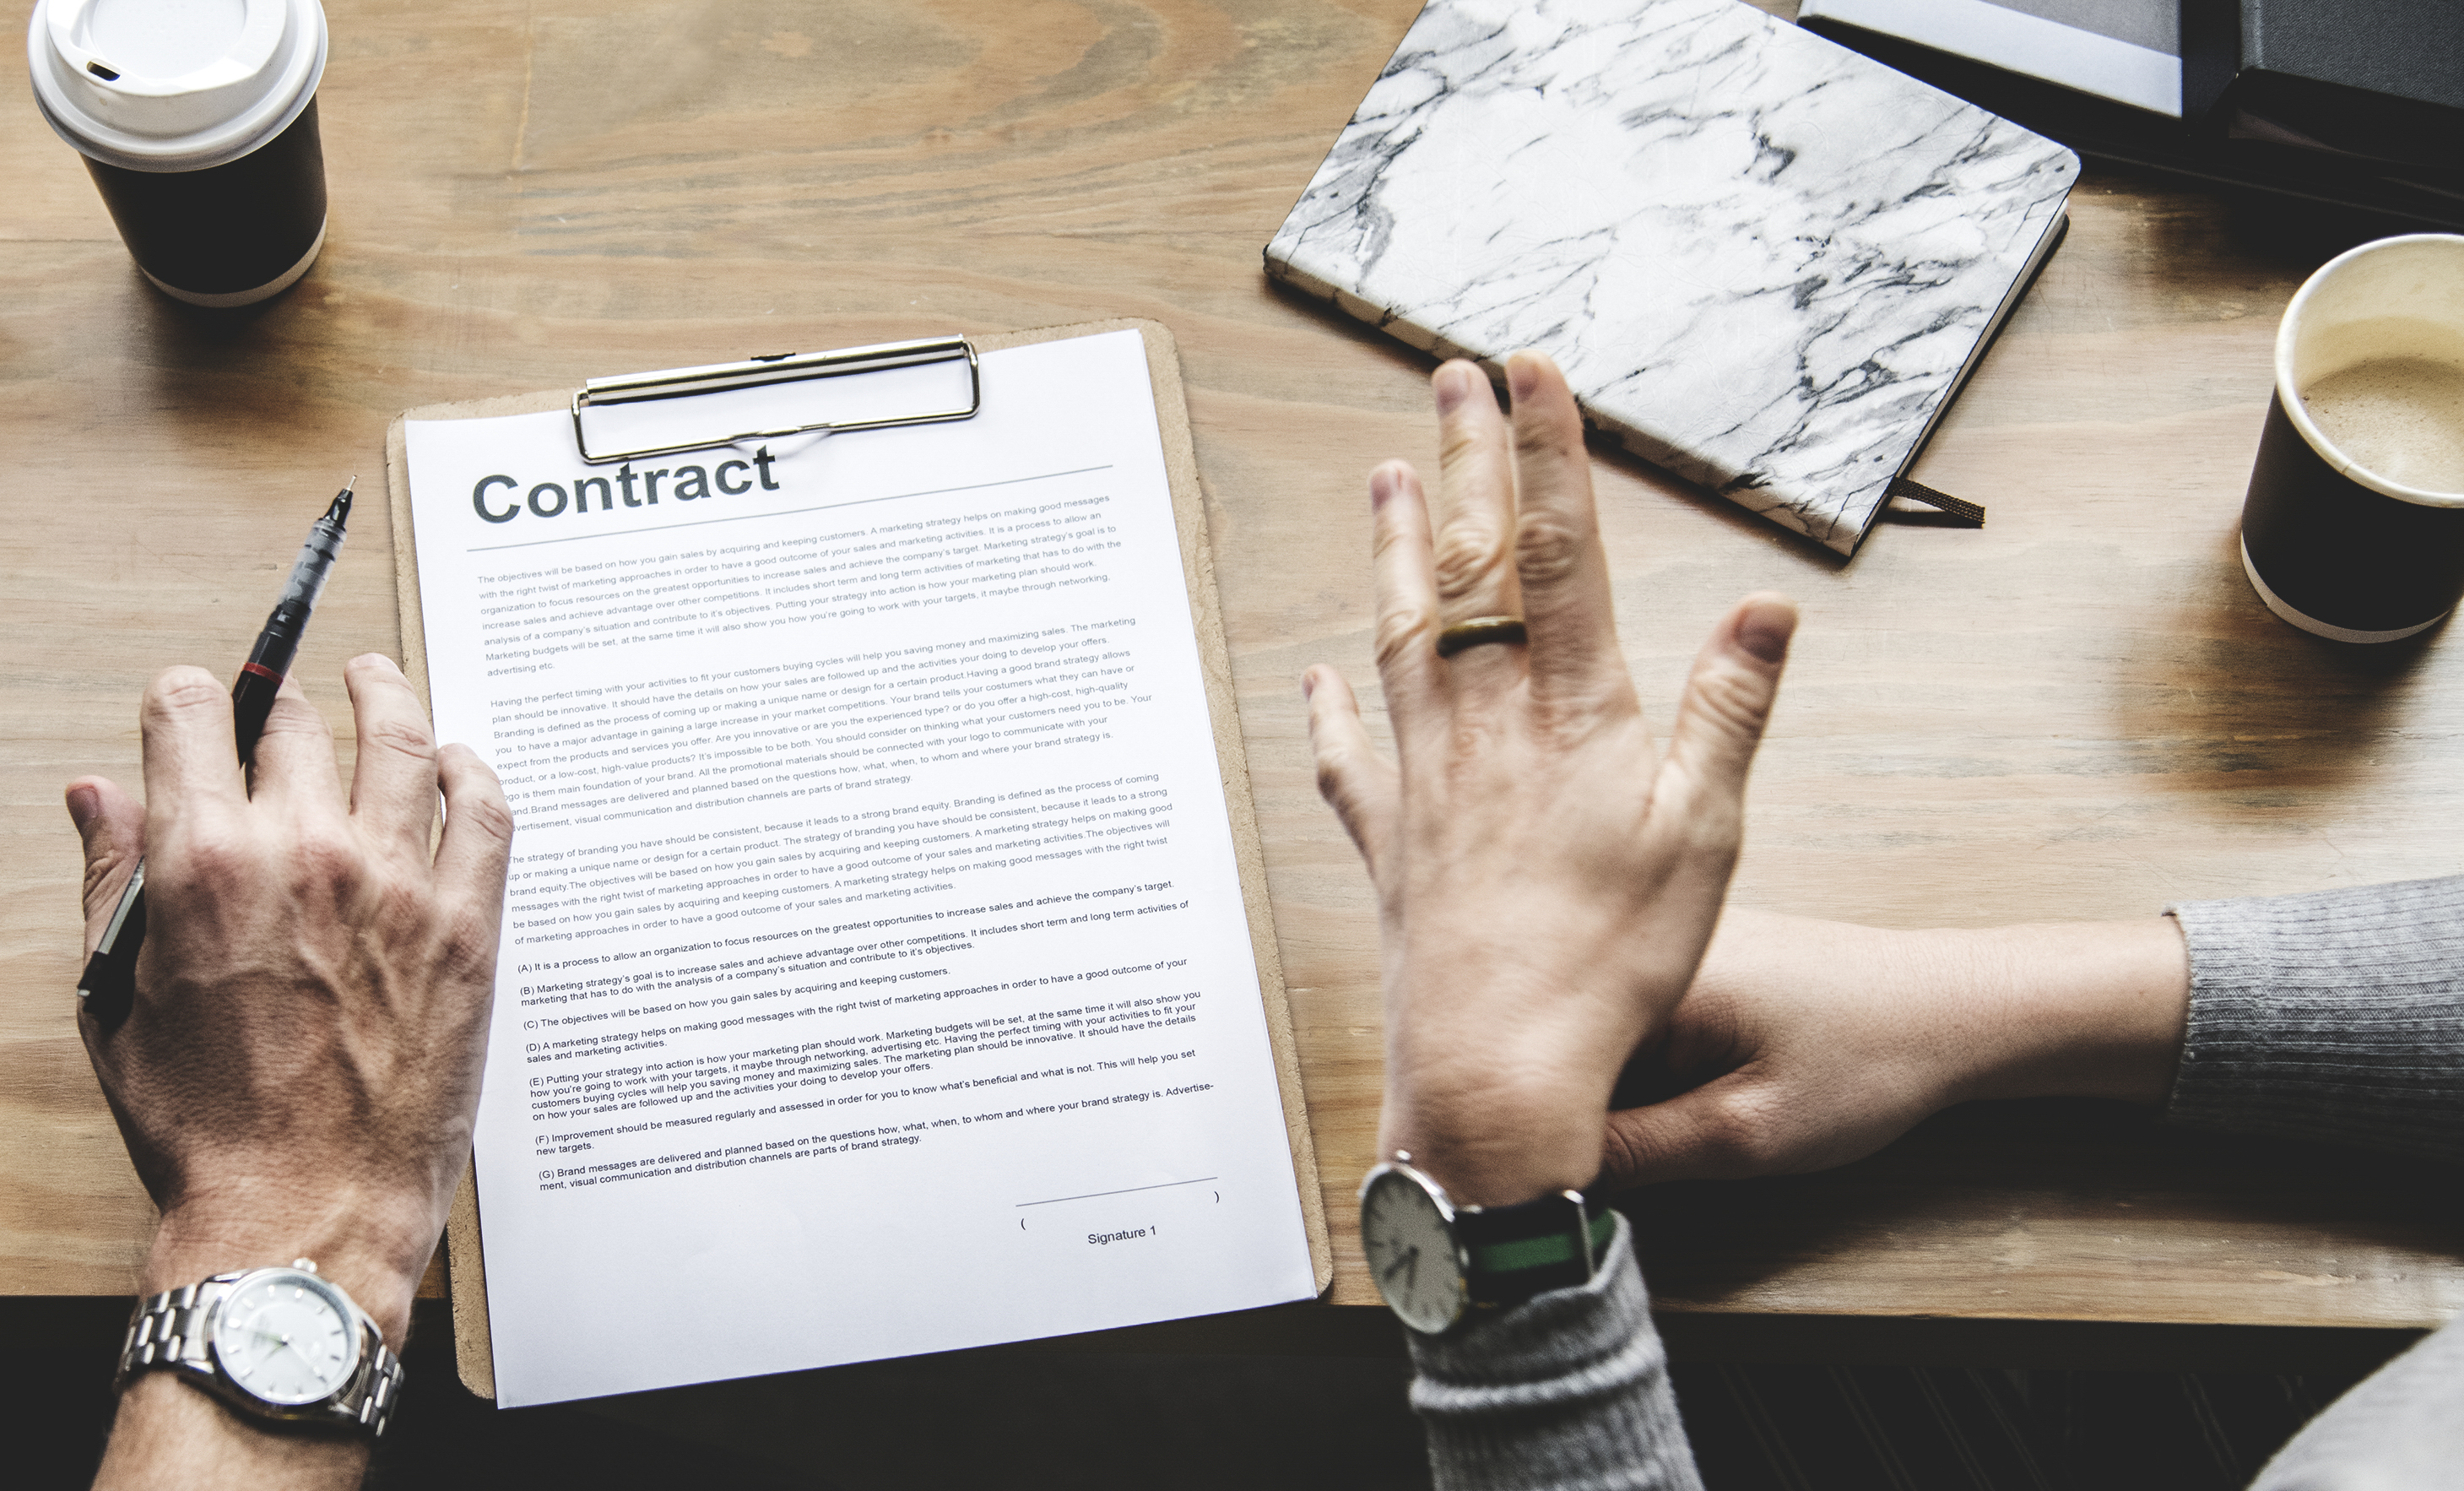
agreement, business, cheerful, closeup, coffee, colleagues, content, contract, cup, data, deal, discussion, diverse, document, entrepreneur, explain, product design, font, brand, communication